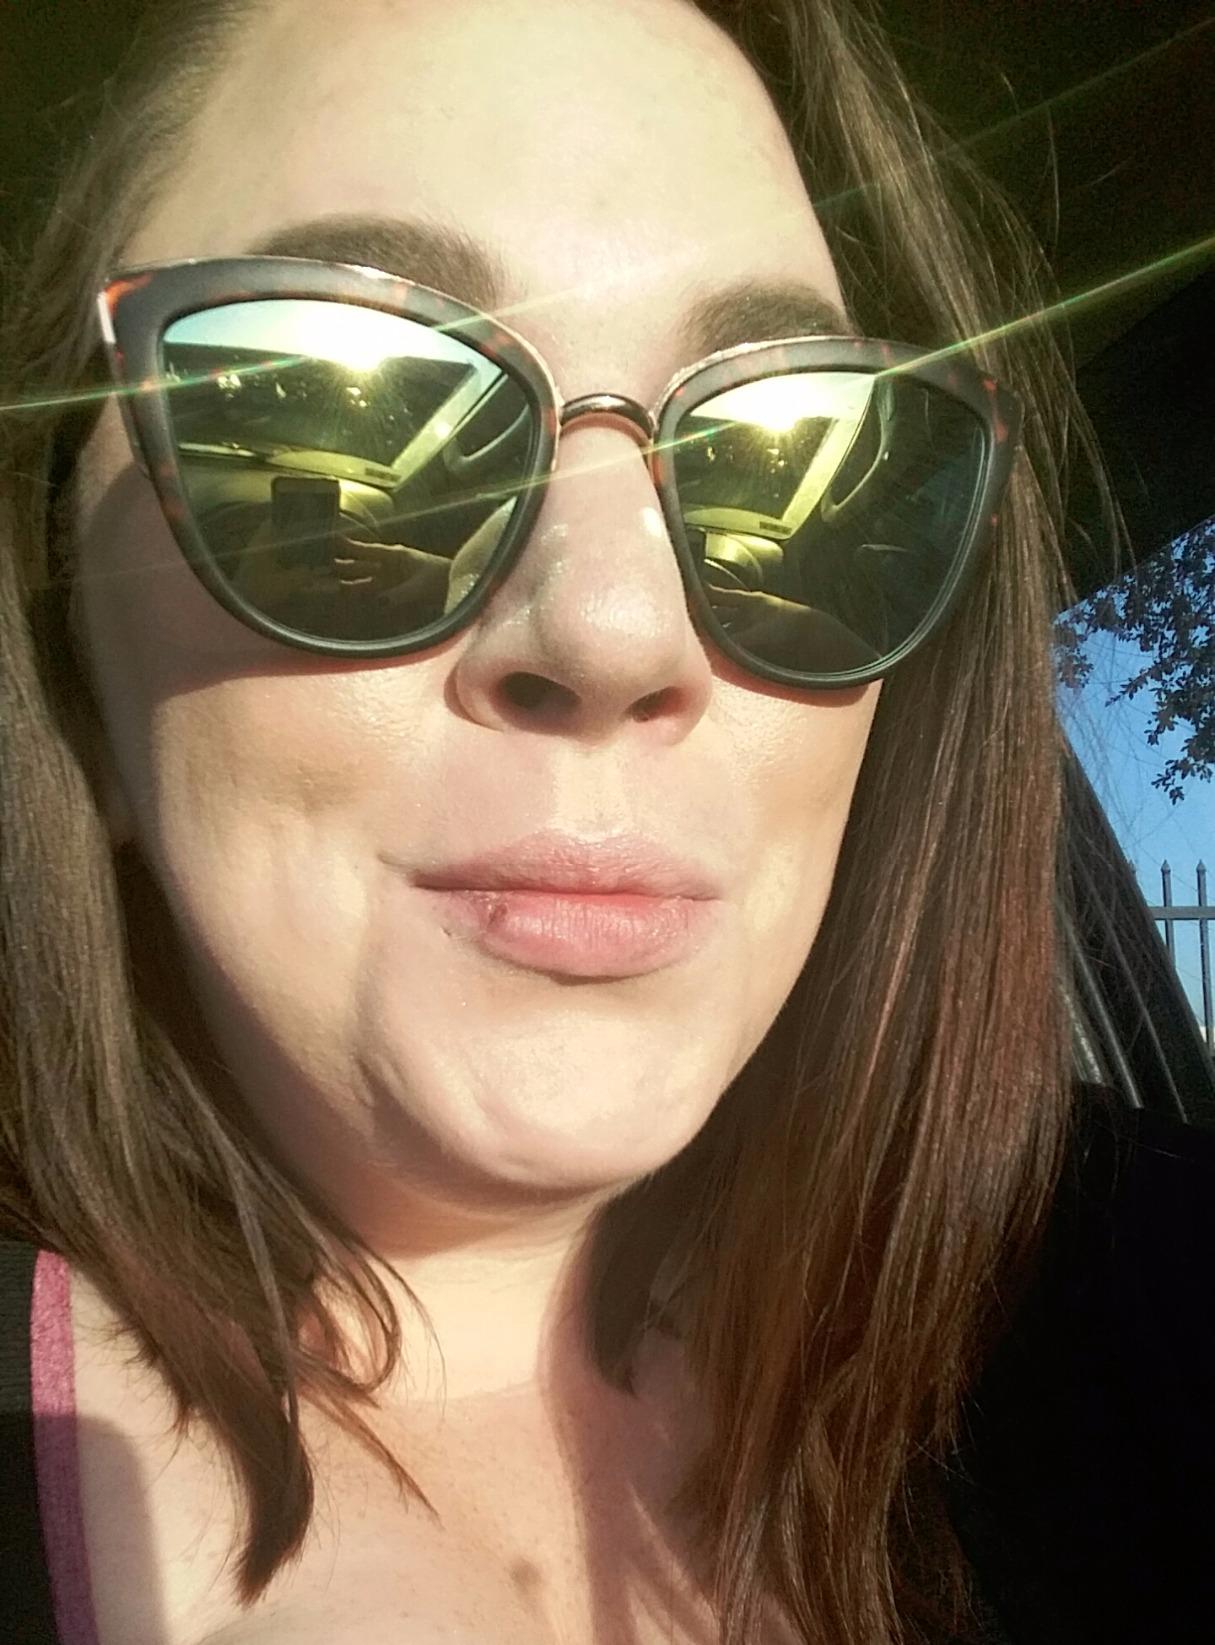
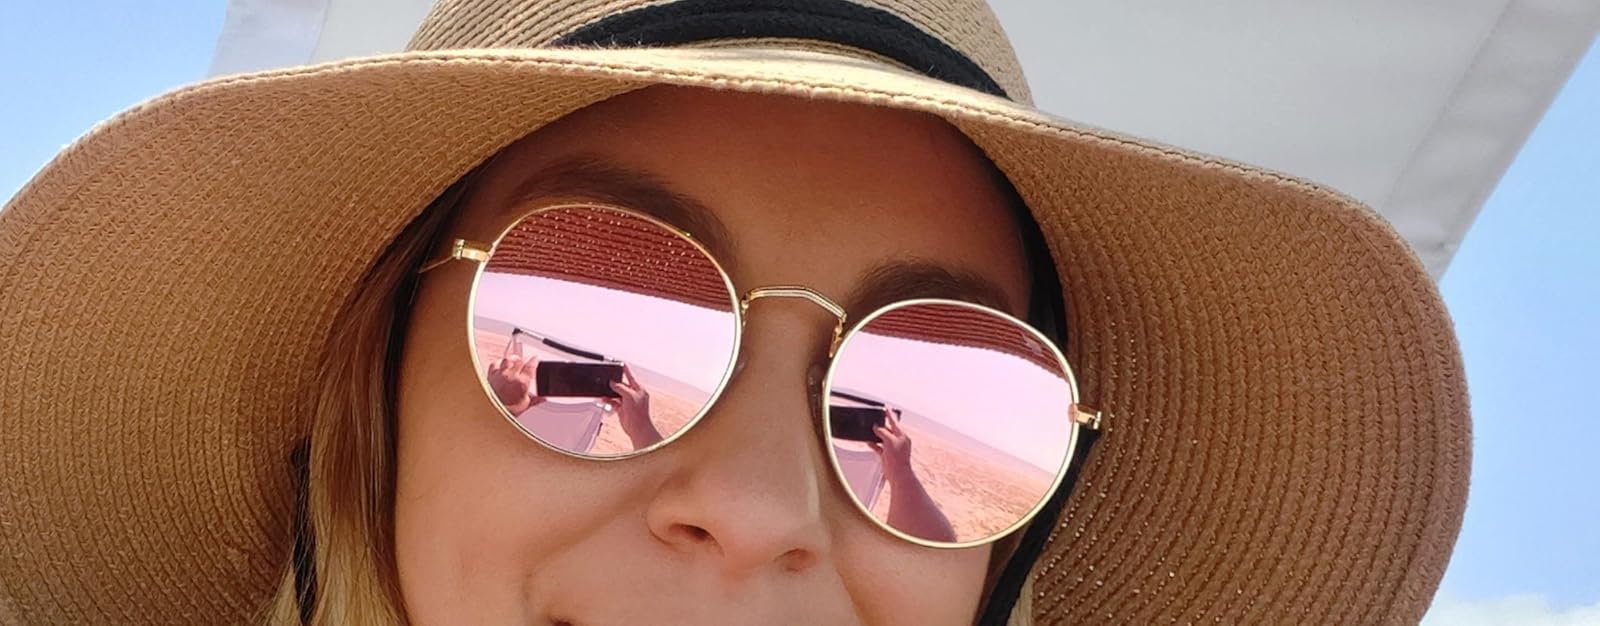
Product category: accessories_sunglasses
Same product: no